Prison Advice and Care Trust

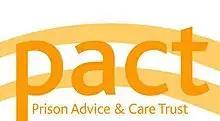

In 1990, the organisation changed its name to the Bourne Trust. This was in honour of Cardinal Bourne, the head of the Catholic Church in England and Wales, who had been the organisation's president from 1903 – 1935.